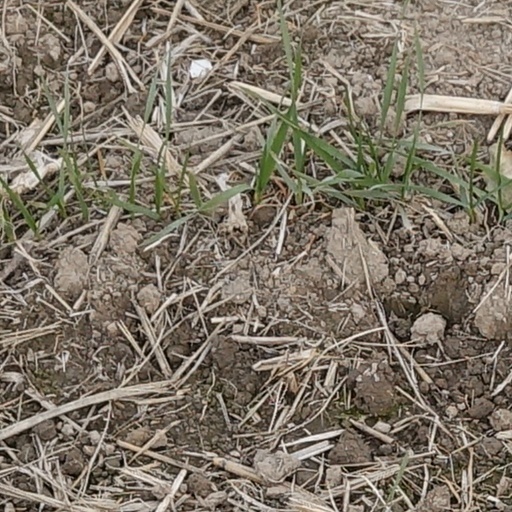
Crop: wheat